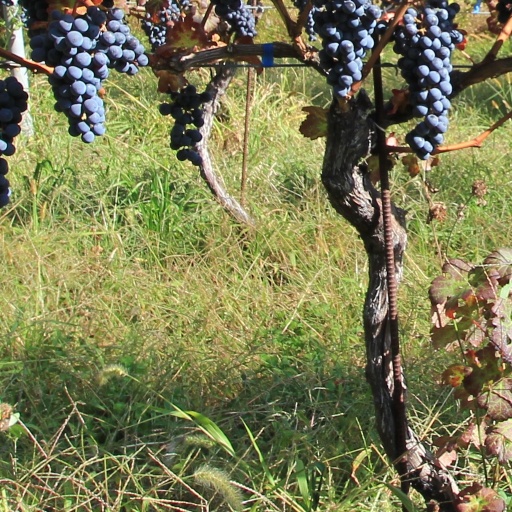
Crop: grape